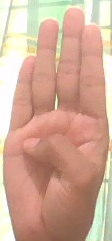
ASL sign: B